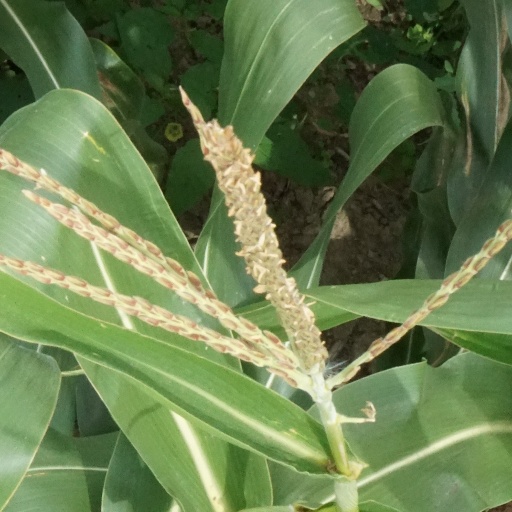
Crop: maize; corn